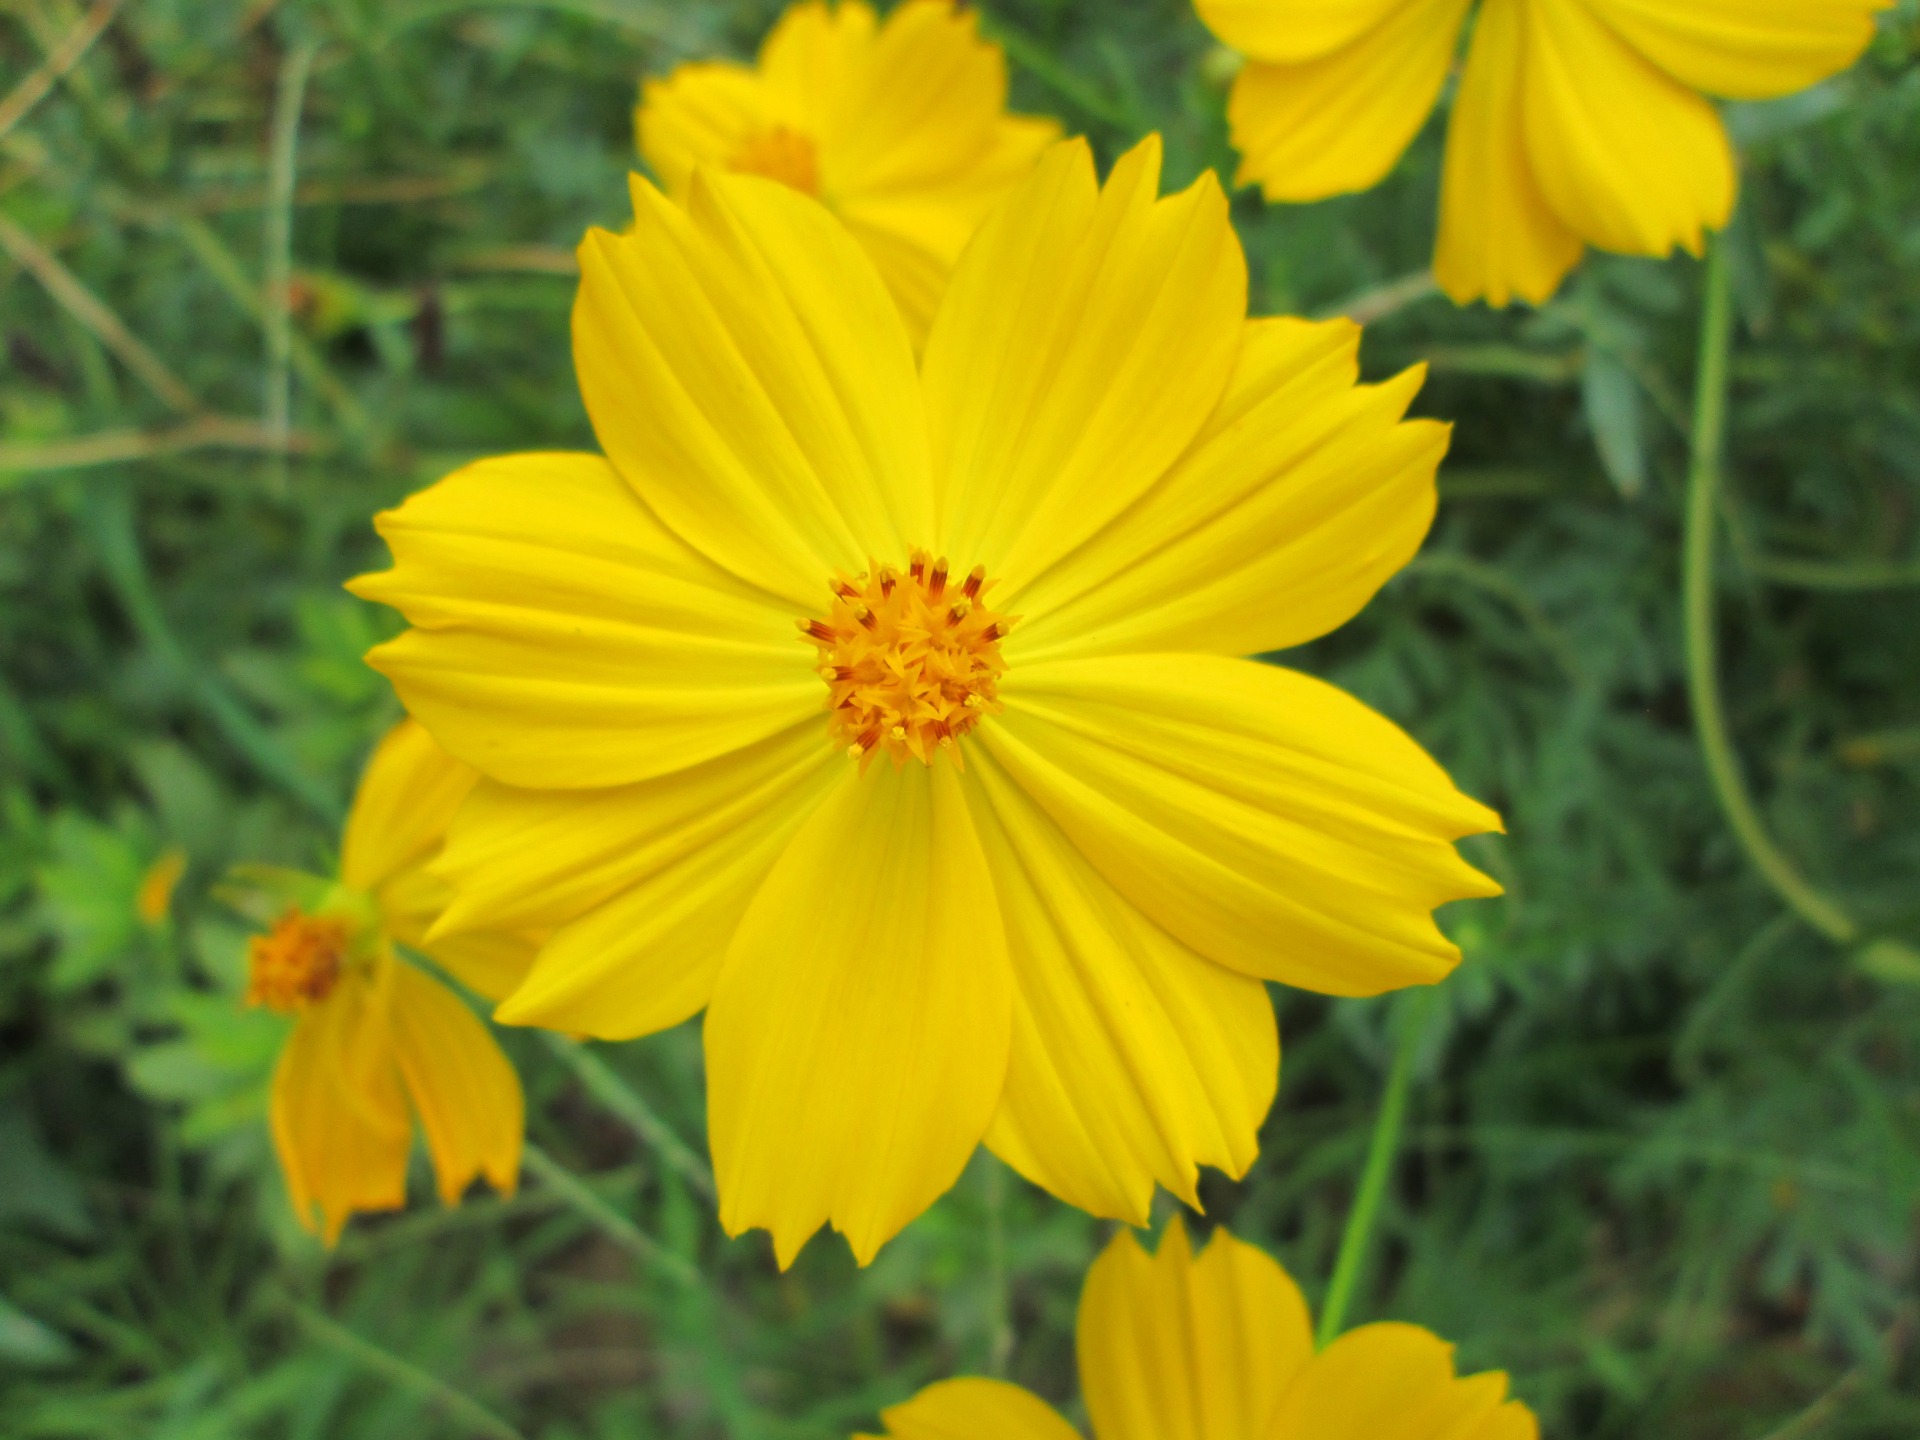
plant, field, meadow, prairie, flower, petal, orange, herb, park, botany, yellow, garden, flora, wildflower, macro photography, flowering plant, daisy family, sulfur cosmos, annual plant, land plant, garden cosmos